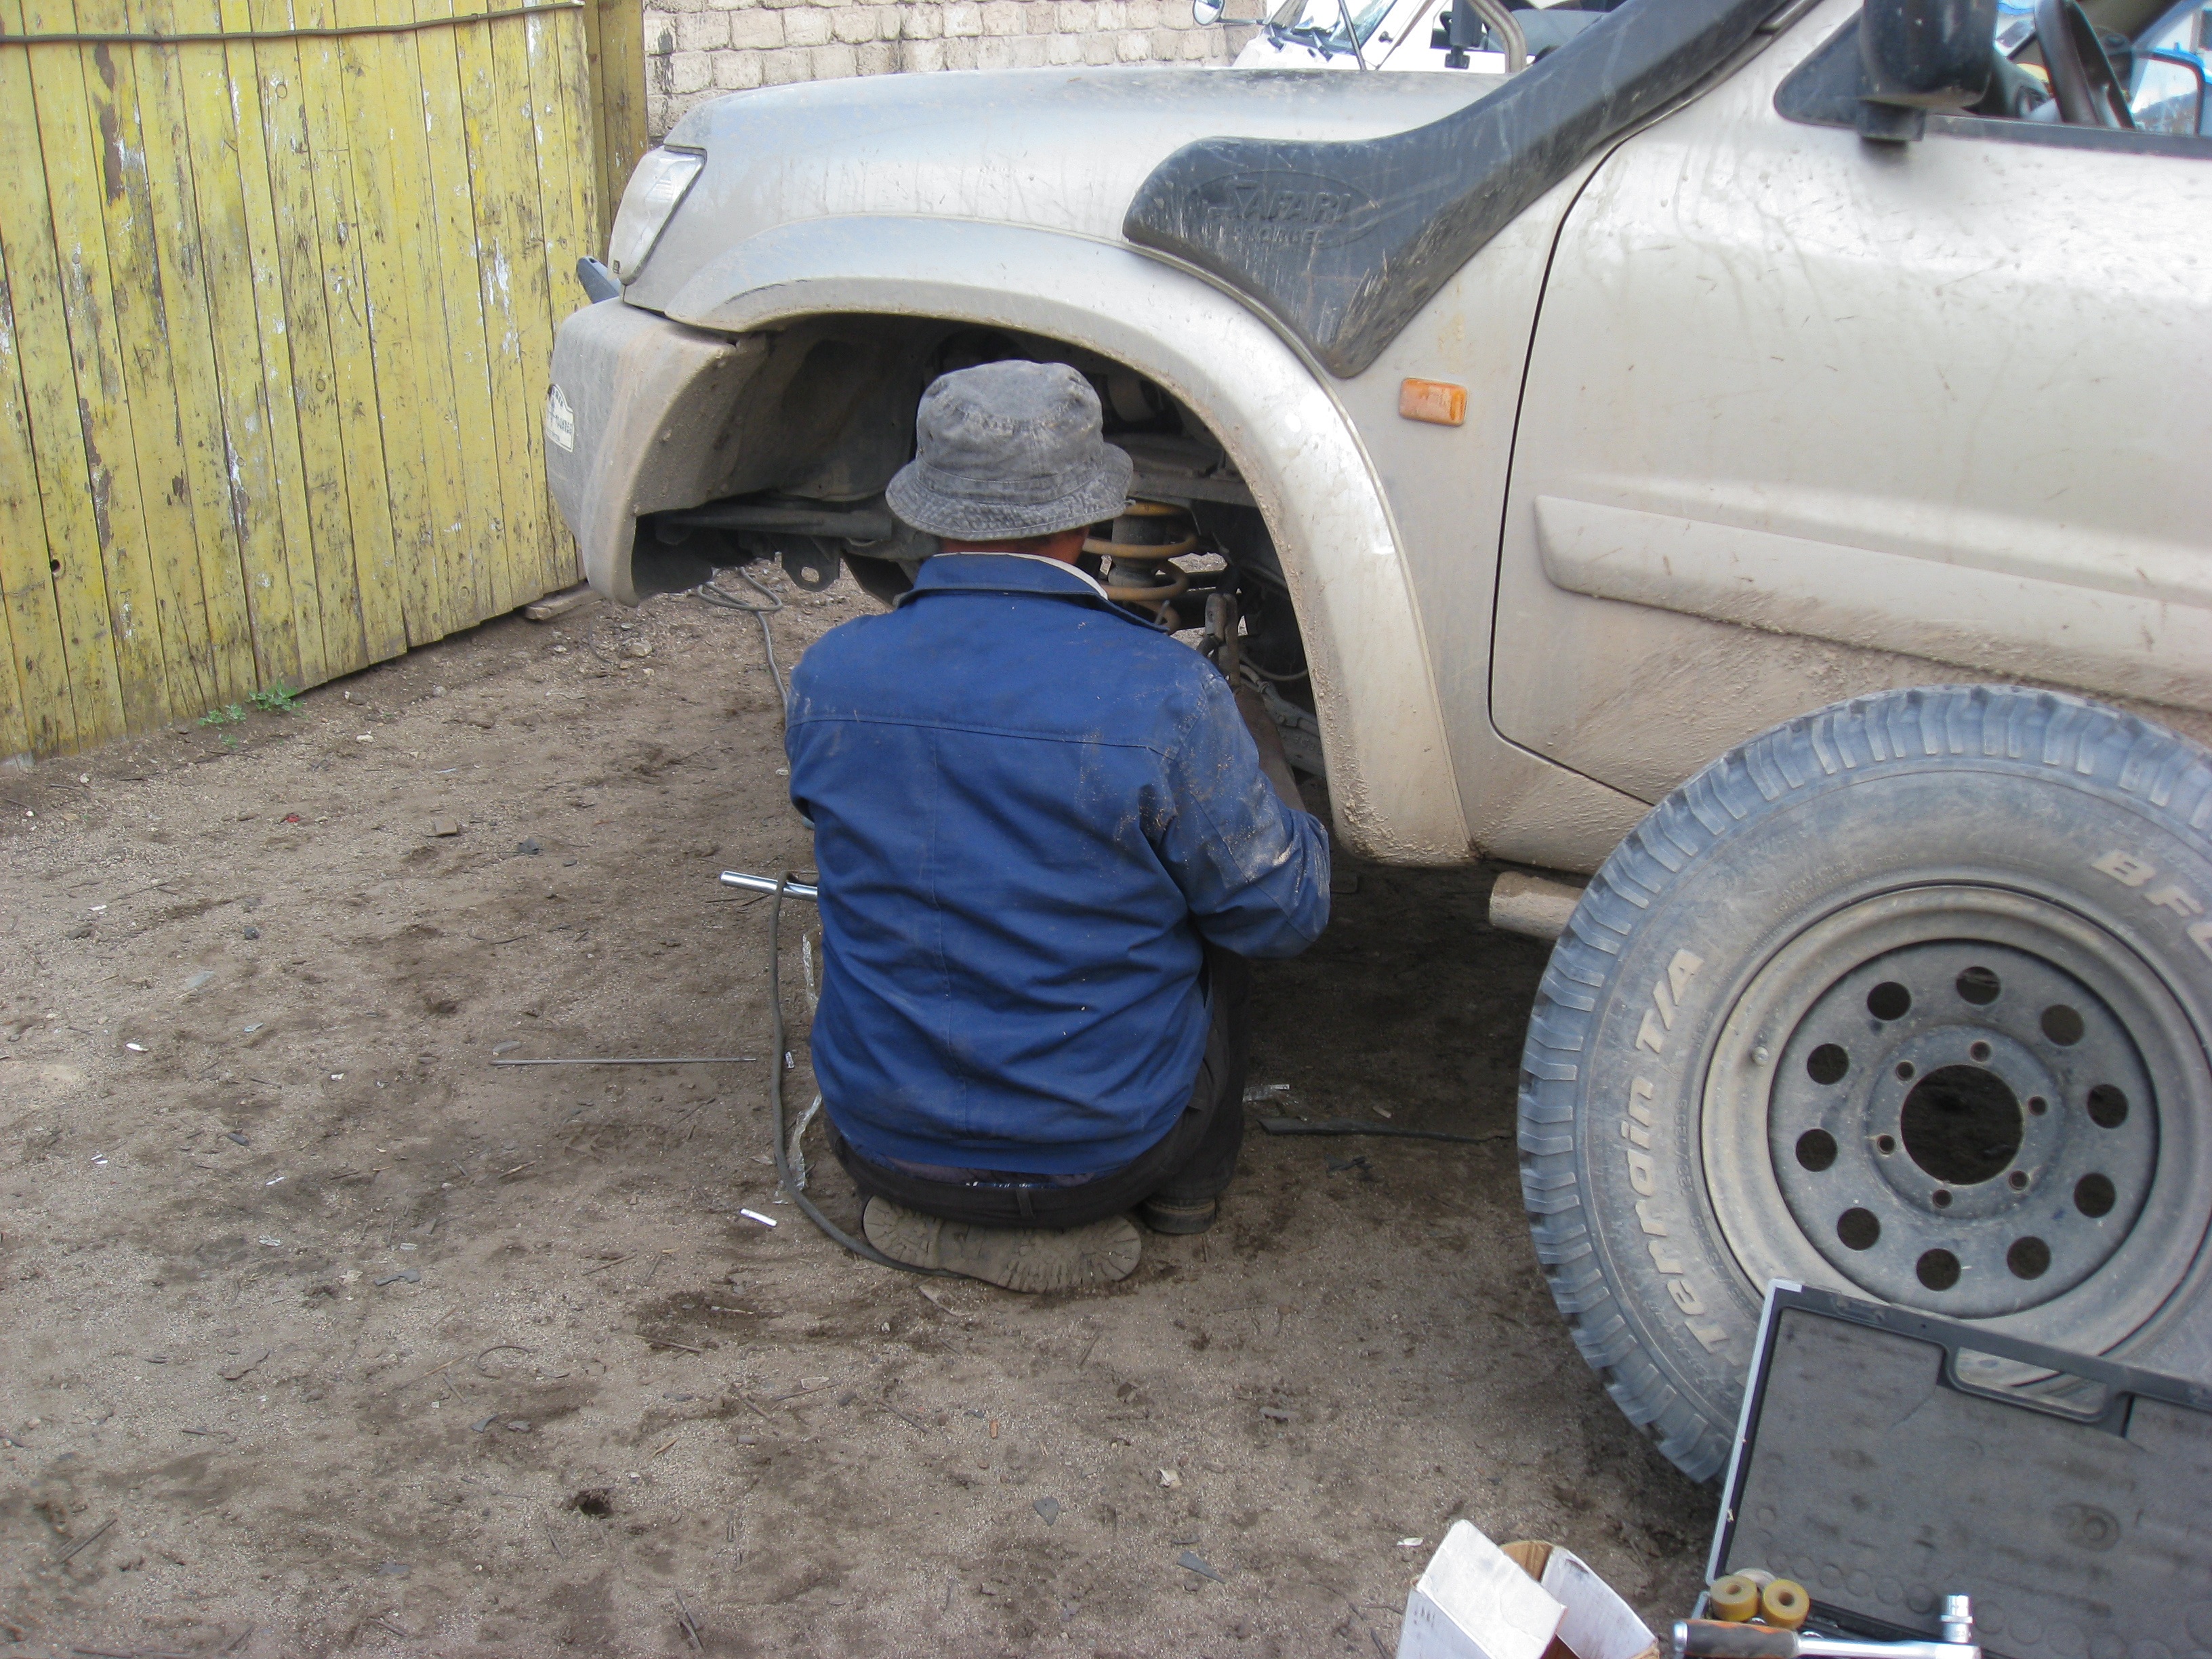
car, wheel, jeep, vehicle, garage, tire, bumper, rim, mongolia, car breakdown, city car, off road vehicle, sport utility vehicle, automobile make, automotive exterior, automotive tire, off roading, compact sport utility vehicle